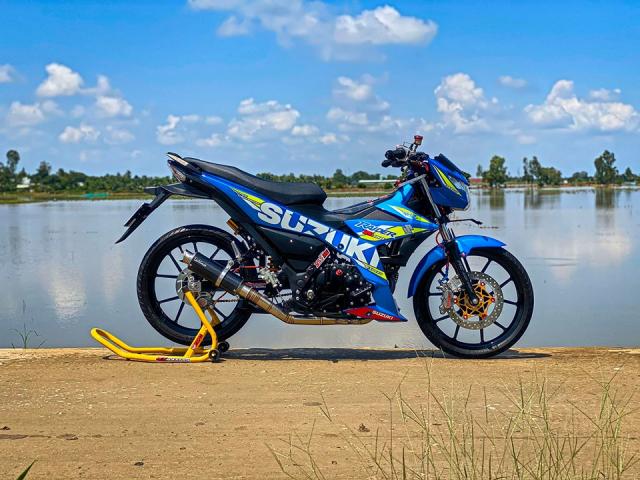
có một cái xe máy được dựng ở bên bờ hồ